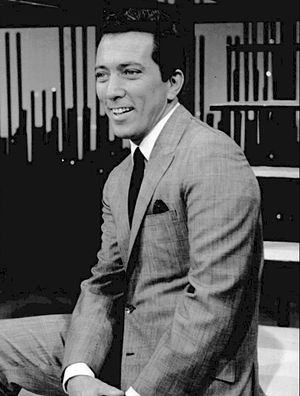
Andy Williams
Howard Andrew "Andy" Williams var en amerikansk sanger, der gennem en gennem en mere end tres år lang karriere opnåede en enorm succes inden for easy listening-popmusikken. Han indspillede en lang række plader og atten af hans album solgte til guldplader samt tre til platin. Han var gennem næsten ti år vært på et populært tv-show, The Andy Williams Show, og medvirkede i talrige andre tv-programmer. Desuden ejede han Moon River Theatre i Branson, Missouri; teateret var opkaldt efter sangen "Moon River", som Williams fik et verdensomspændende hit med og på det nærmeste personificerede.